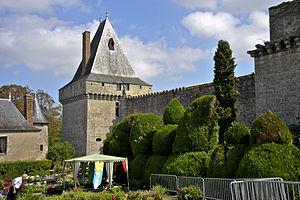
Fête du patrimoine au château d'Aubigné (Aubigné-sur-Layon, Maine-et-Loire, France).